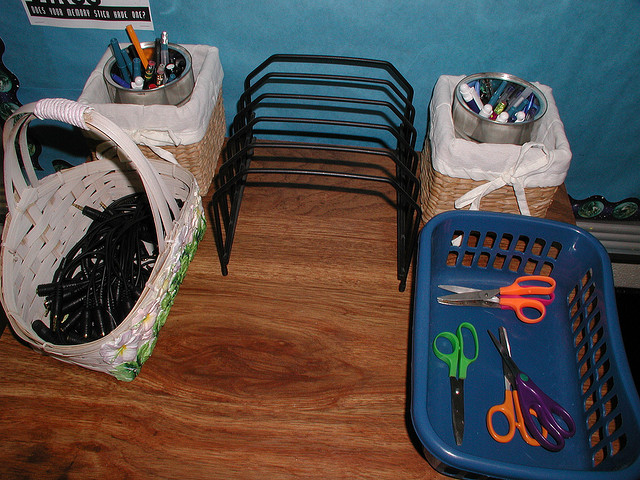
user: Given an image and a question. Answer the question in a short answer. Question: Where would you likely need to have supply stations like this one? Short Answer:
assistant: office